Subglacial lake

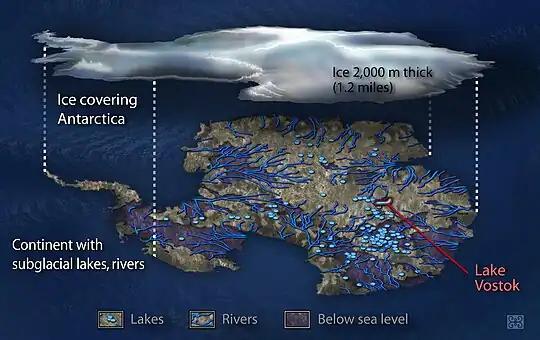
An artist's depiction of the subglacial lakes and rivers beneath the Antarctic Ice Sheet. Image credit: Zina Deretsky / US National Science Foundation

The largest Antarctic subglacial lakes are clustered in the Dome C-Vostok area of East Antarctica, possibly due to the thick insulating ice and rugged, tectonically influenced subglacial topography. In West Antarctica, subglacial Lake Ellsworth is situated within the Ellsworth Mountains and is relatively small and shallow. The Siple Coast Ice Streams, also in West Antarctica, overlie numerous small subglacial lakes, including Lakes Whillans, Engelhardt, Mercer, Conway,